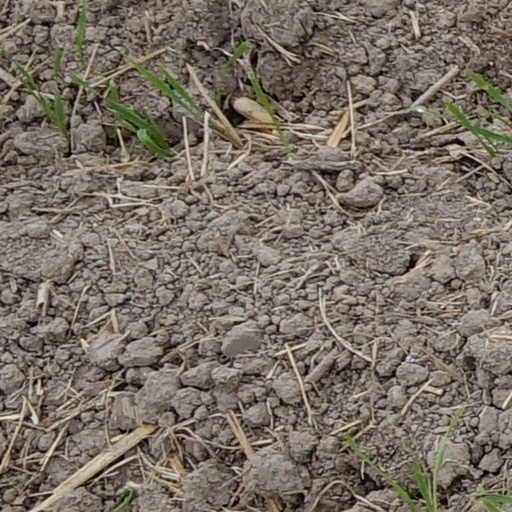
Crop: wheat